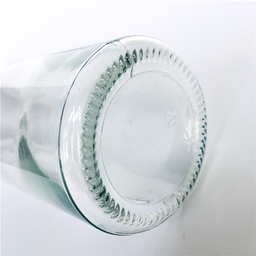
Label: glass